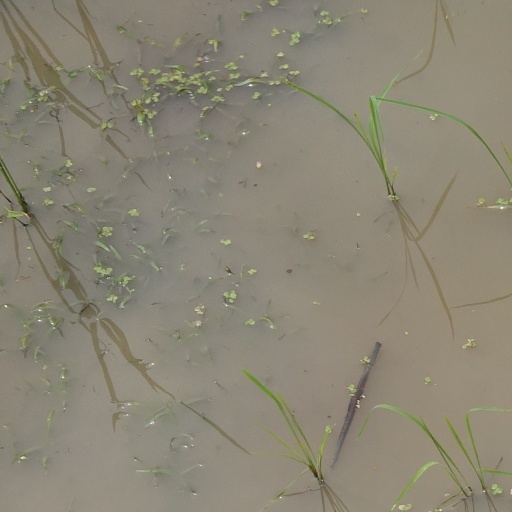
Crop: rice